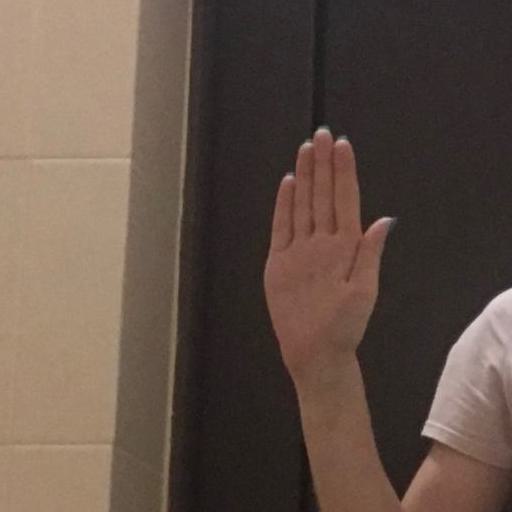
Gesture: stop